Crows Explode

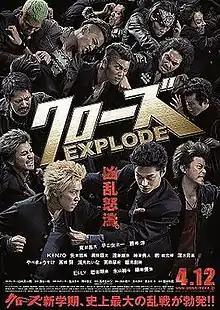
Poster

is a 2014 Japanese action film directed by Toshiaki Toyoda. It is the third film based on the manga "Crows" by Hiroshi Takahashi. It is the sequel to 2009's "Crows Zero 2". It features new characters and an almost entirely new cast, including Masahiro Higashide and Taichi Saotome. The film was released in Japan on April 12, 2014.